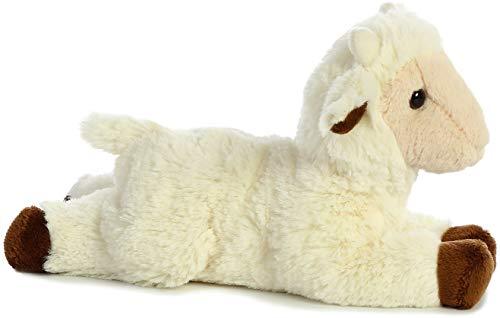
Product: Aurora World 8" Goat Kid Toy
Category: Toys & Games | Stuffed Animals & Plush Toys | Stuffed Animals & Teddy Bears
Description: Great Condition.
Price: $7.75
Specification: ProductDimensions:3x8.5x4.5inches|ItemWeight:3.2ounces|ShippingWeight:3.2ounces(Viewshippingratesandpolicies)|DomesticShipping:ItemcanbeshippedwithinU.S.|InternationalShipping:ThisitemcanbeshippedtoselectcountriesoutsideoftheU.S.LearnMore|ASIN:B01N7XT6I8|Itemmodelnumber:31732|Manufacturerrecommendedage:3yearsandup